Kalash people

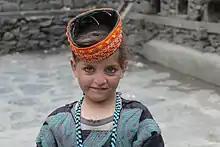
Kalash girl

The Kalash, or Kalasha, are a small Indo-Aryan indigenous people residing in the Chitral District of the Khyber-Pakhtunkhwa province of Pakistan. The term is also used to refer to several distinct Nuristani speaking people, including the Väi, the Čima-nišei, the Vântä, plus the Ashkun- and Tregami-speakers.